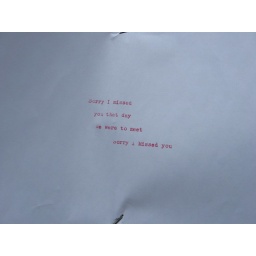
This was posted on a telephone pole in the alley.